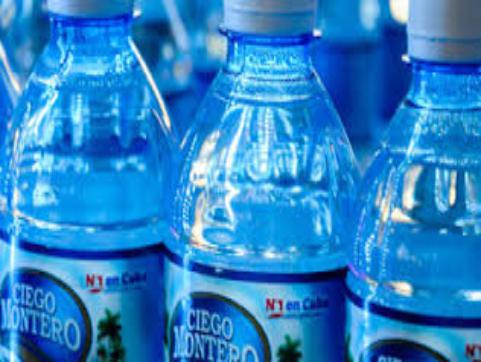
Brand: Ciego Montero
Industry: Food